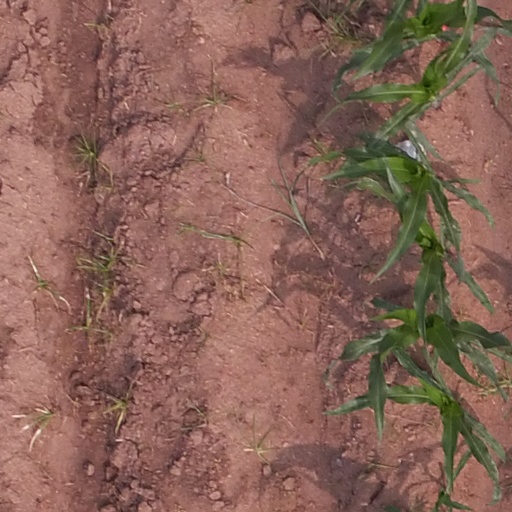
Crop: maize; corn